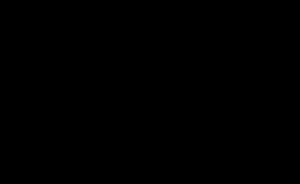
Skuldelev-skibene
Placering af Skuldelev-skibene inden de blev udgravet.
Skuldelev-skibene er en betegnelse for fem vikingeskibe, der blev fundet i Roskilde Fjord i Peberrenden ved Skuldelev omkring 20 km nord for Roskilde. I 1962 blev de sunkne skibe udgravet over fire måneder. De var fra 1000-tallet. De var tilsyneladende sænket for at forhindre angreb fra havet mod Roskilde.